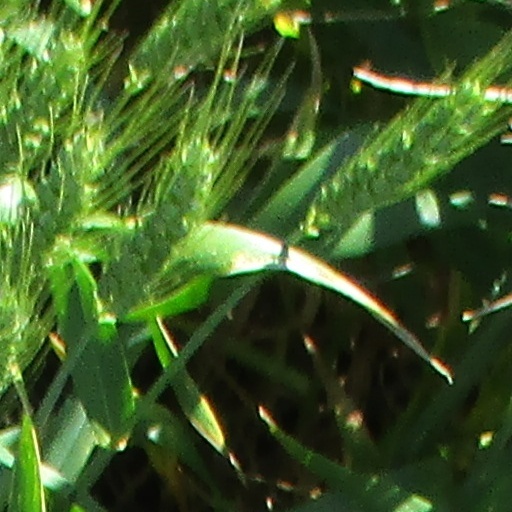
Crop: wheat